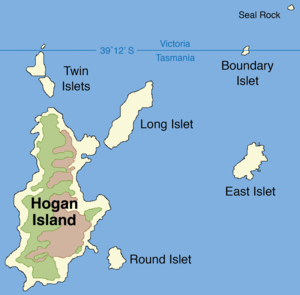
L’île Hogan est une île granitique, d'une superficie de 232 hectares culminant à 116 mètres d'altitude située au sud-est de l'Australie. C'est la plus grande des îles de l'archipel Hogan, située au nord du détroit de Bass entre l'Archipel Furneaux en Tasmanie et la péninsule Wilsons au Victoria. L'île était autrefois utilisée pour le pâturage des bovins, une activité qui a cessé après avoir causé des dommages considérables à la végétation et aux ressources naturelles.
L'Îlot Frontière est une petite île australienne située dans le détroit de Bass.